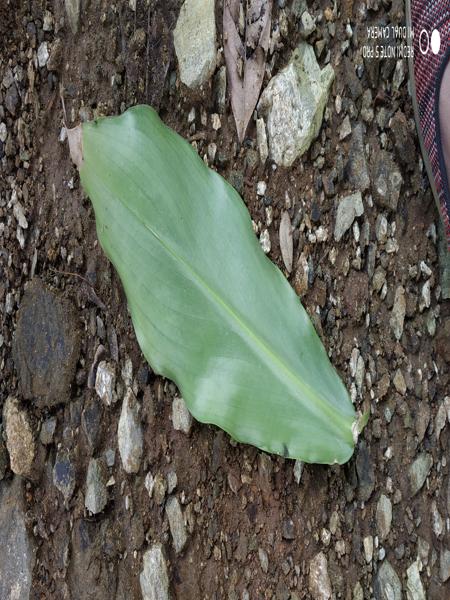
Plant: Insulin